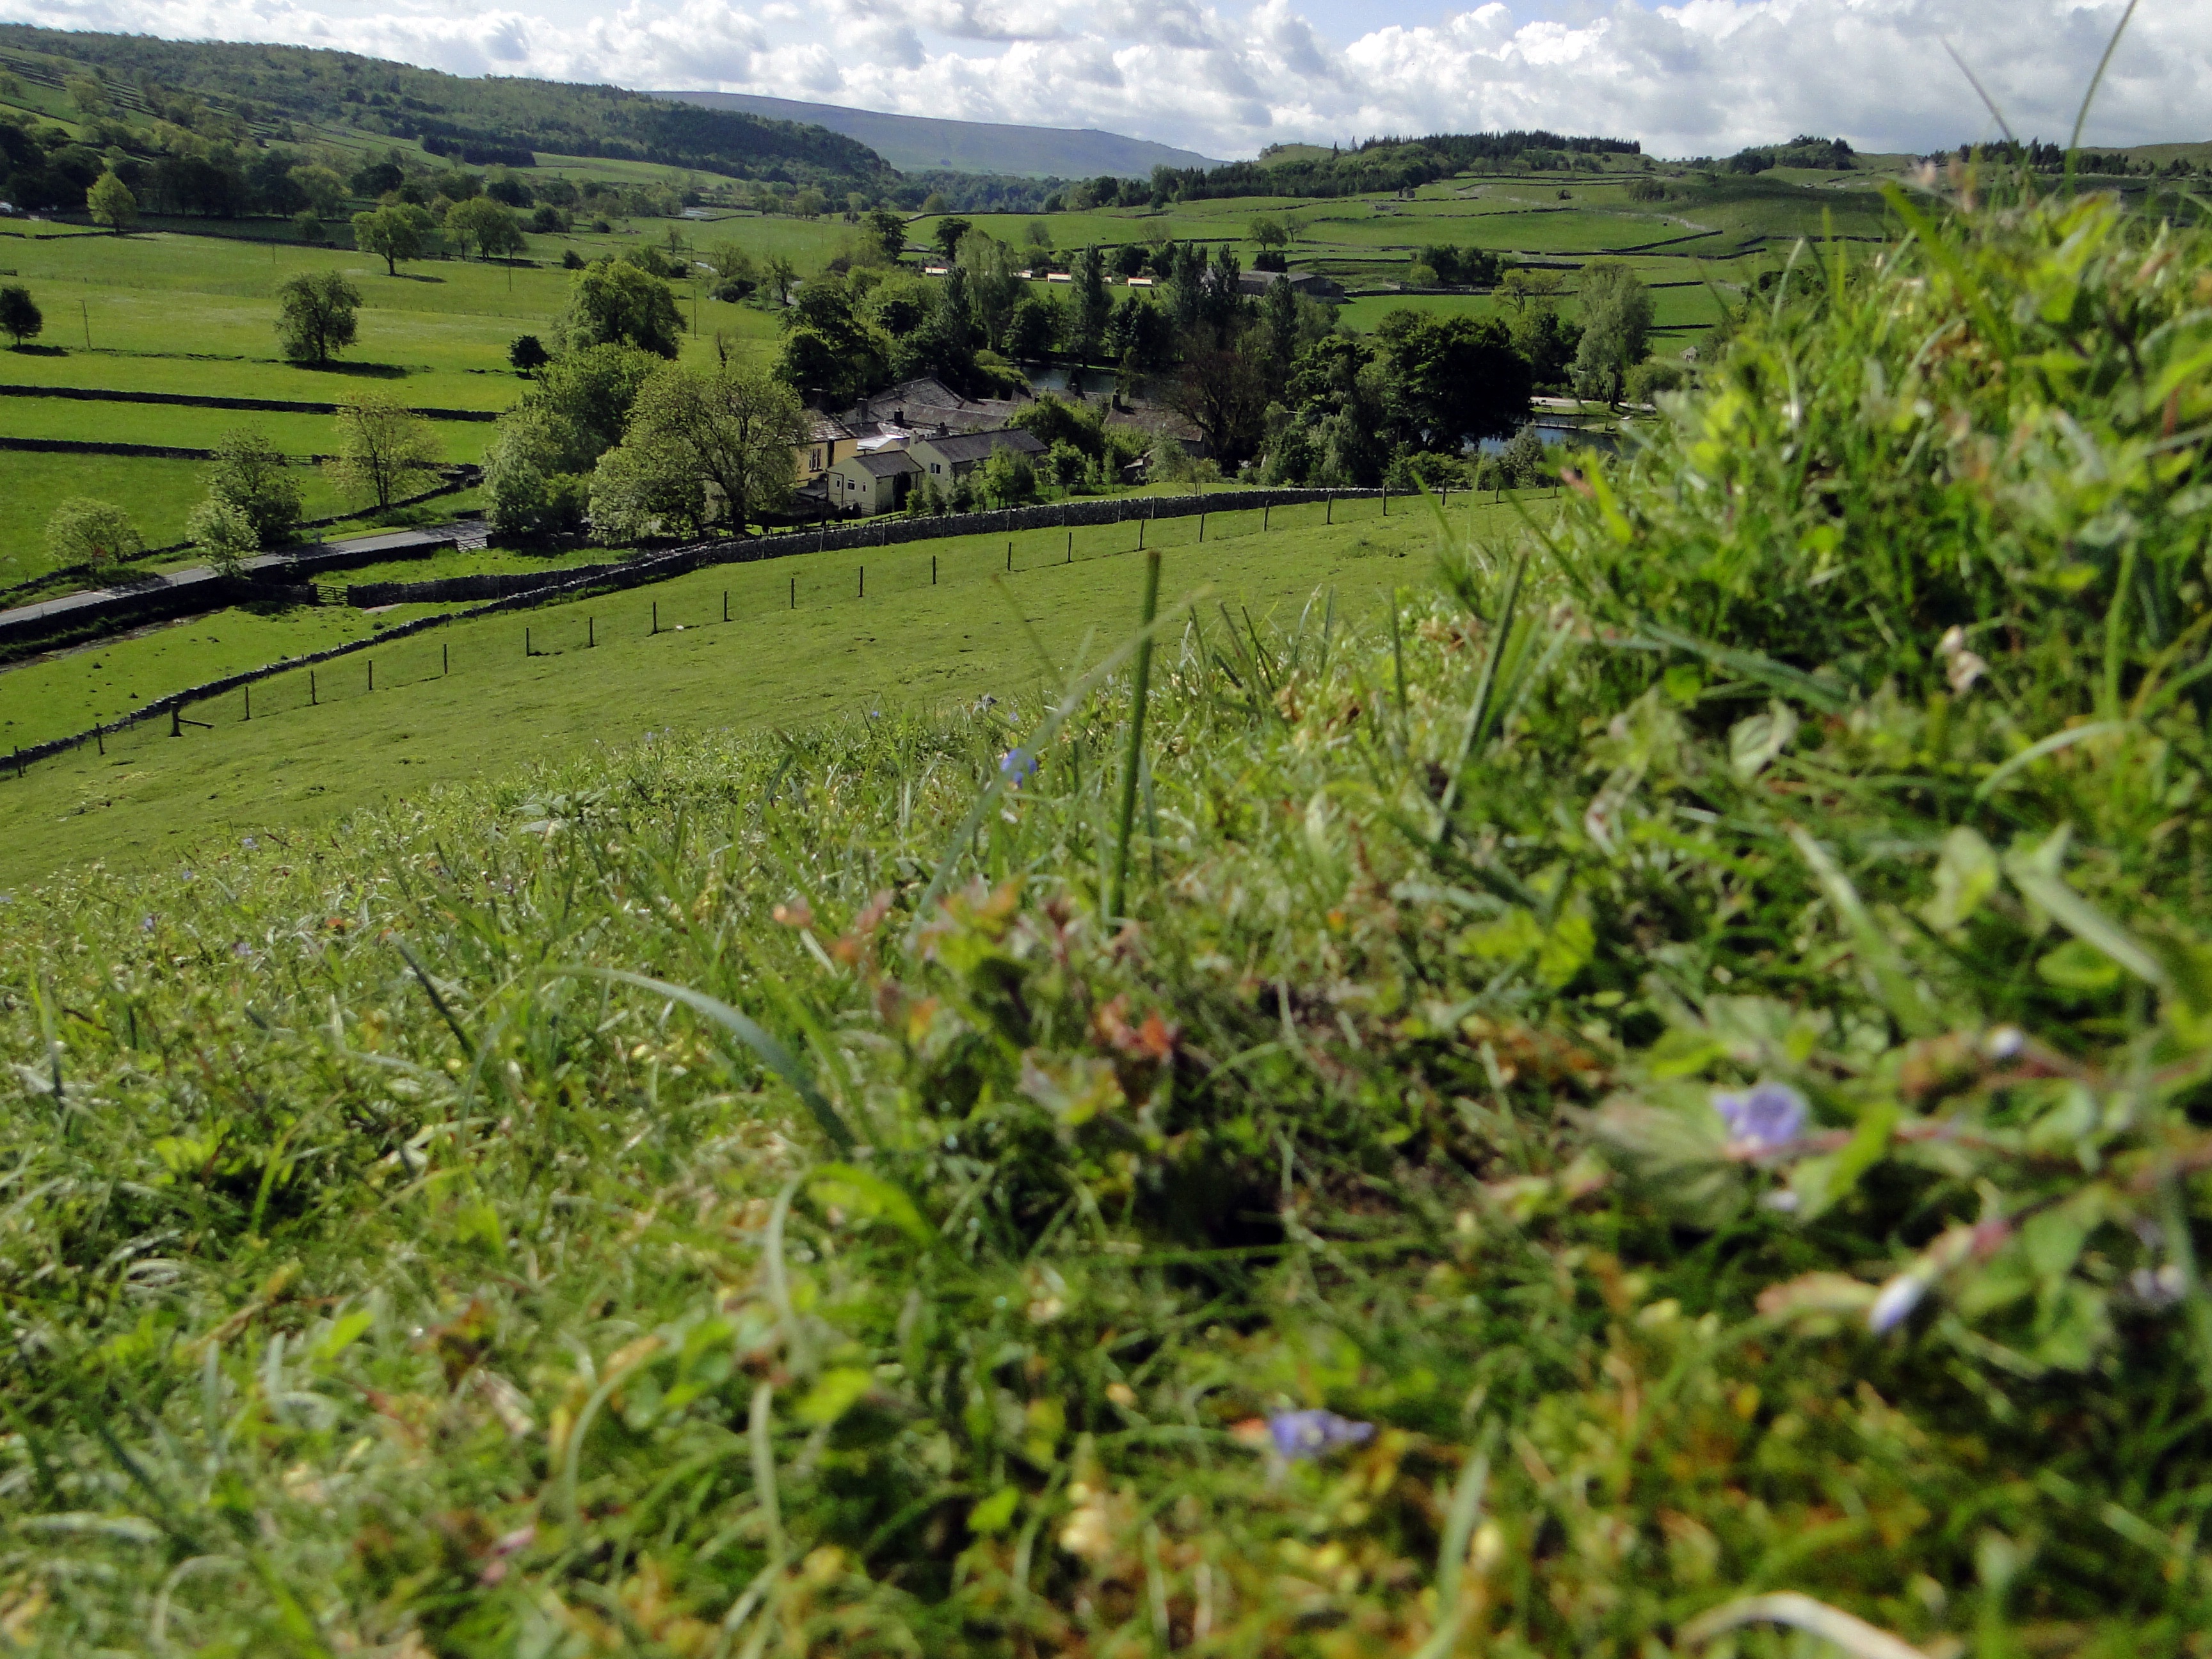
landscape, nature, grass, sky, field, farm, meadow, prairie, flower, valley, summer, green, crop, scenic, pasture, agriculture, flora, wildflower, england, yorkshire, clouds, fields, grassland, vegetation, landscapes, plantation, plateau, habitat, ecosystem, rural area, paddy field, lonely house, country estate, grass family